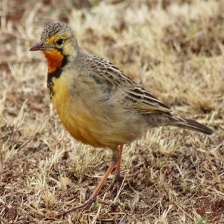
Species: CAPE LONGCLAW
Scientific name: MACRONYX CAPENSIS